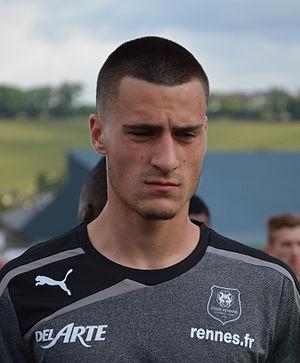
Photographie prise à l'occasion de la rencontre amicale opposant le Stade Malherbe de Caen au Stade rennais, le 9 juillet 2014 au stade Pierre-Comte de Vire. Ici, Gjoko Zajkov.
Gjoko Zajkov, né le 10 février 1995 à Skopje, est un footballeur macédonien. Formé au FK Rabotnički Skopje, il est sacré champion et remporte la Coupe de Macédoine en 2014. Il évolue au poste de défenseur au Royal Charleroi SC.